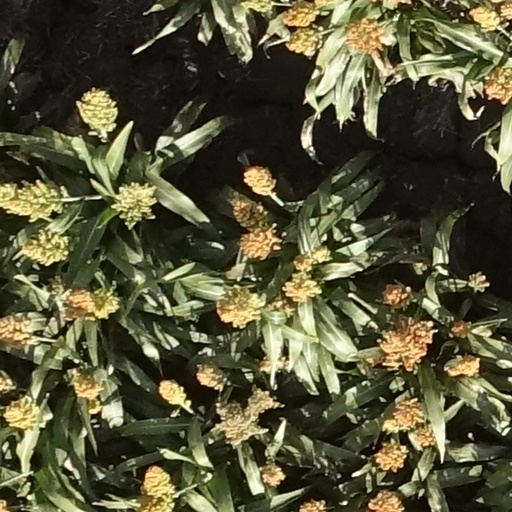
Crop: sorghum